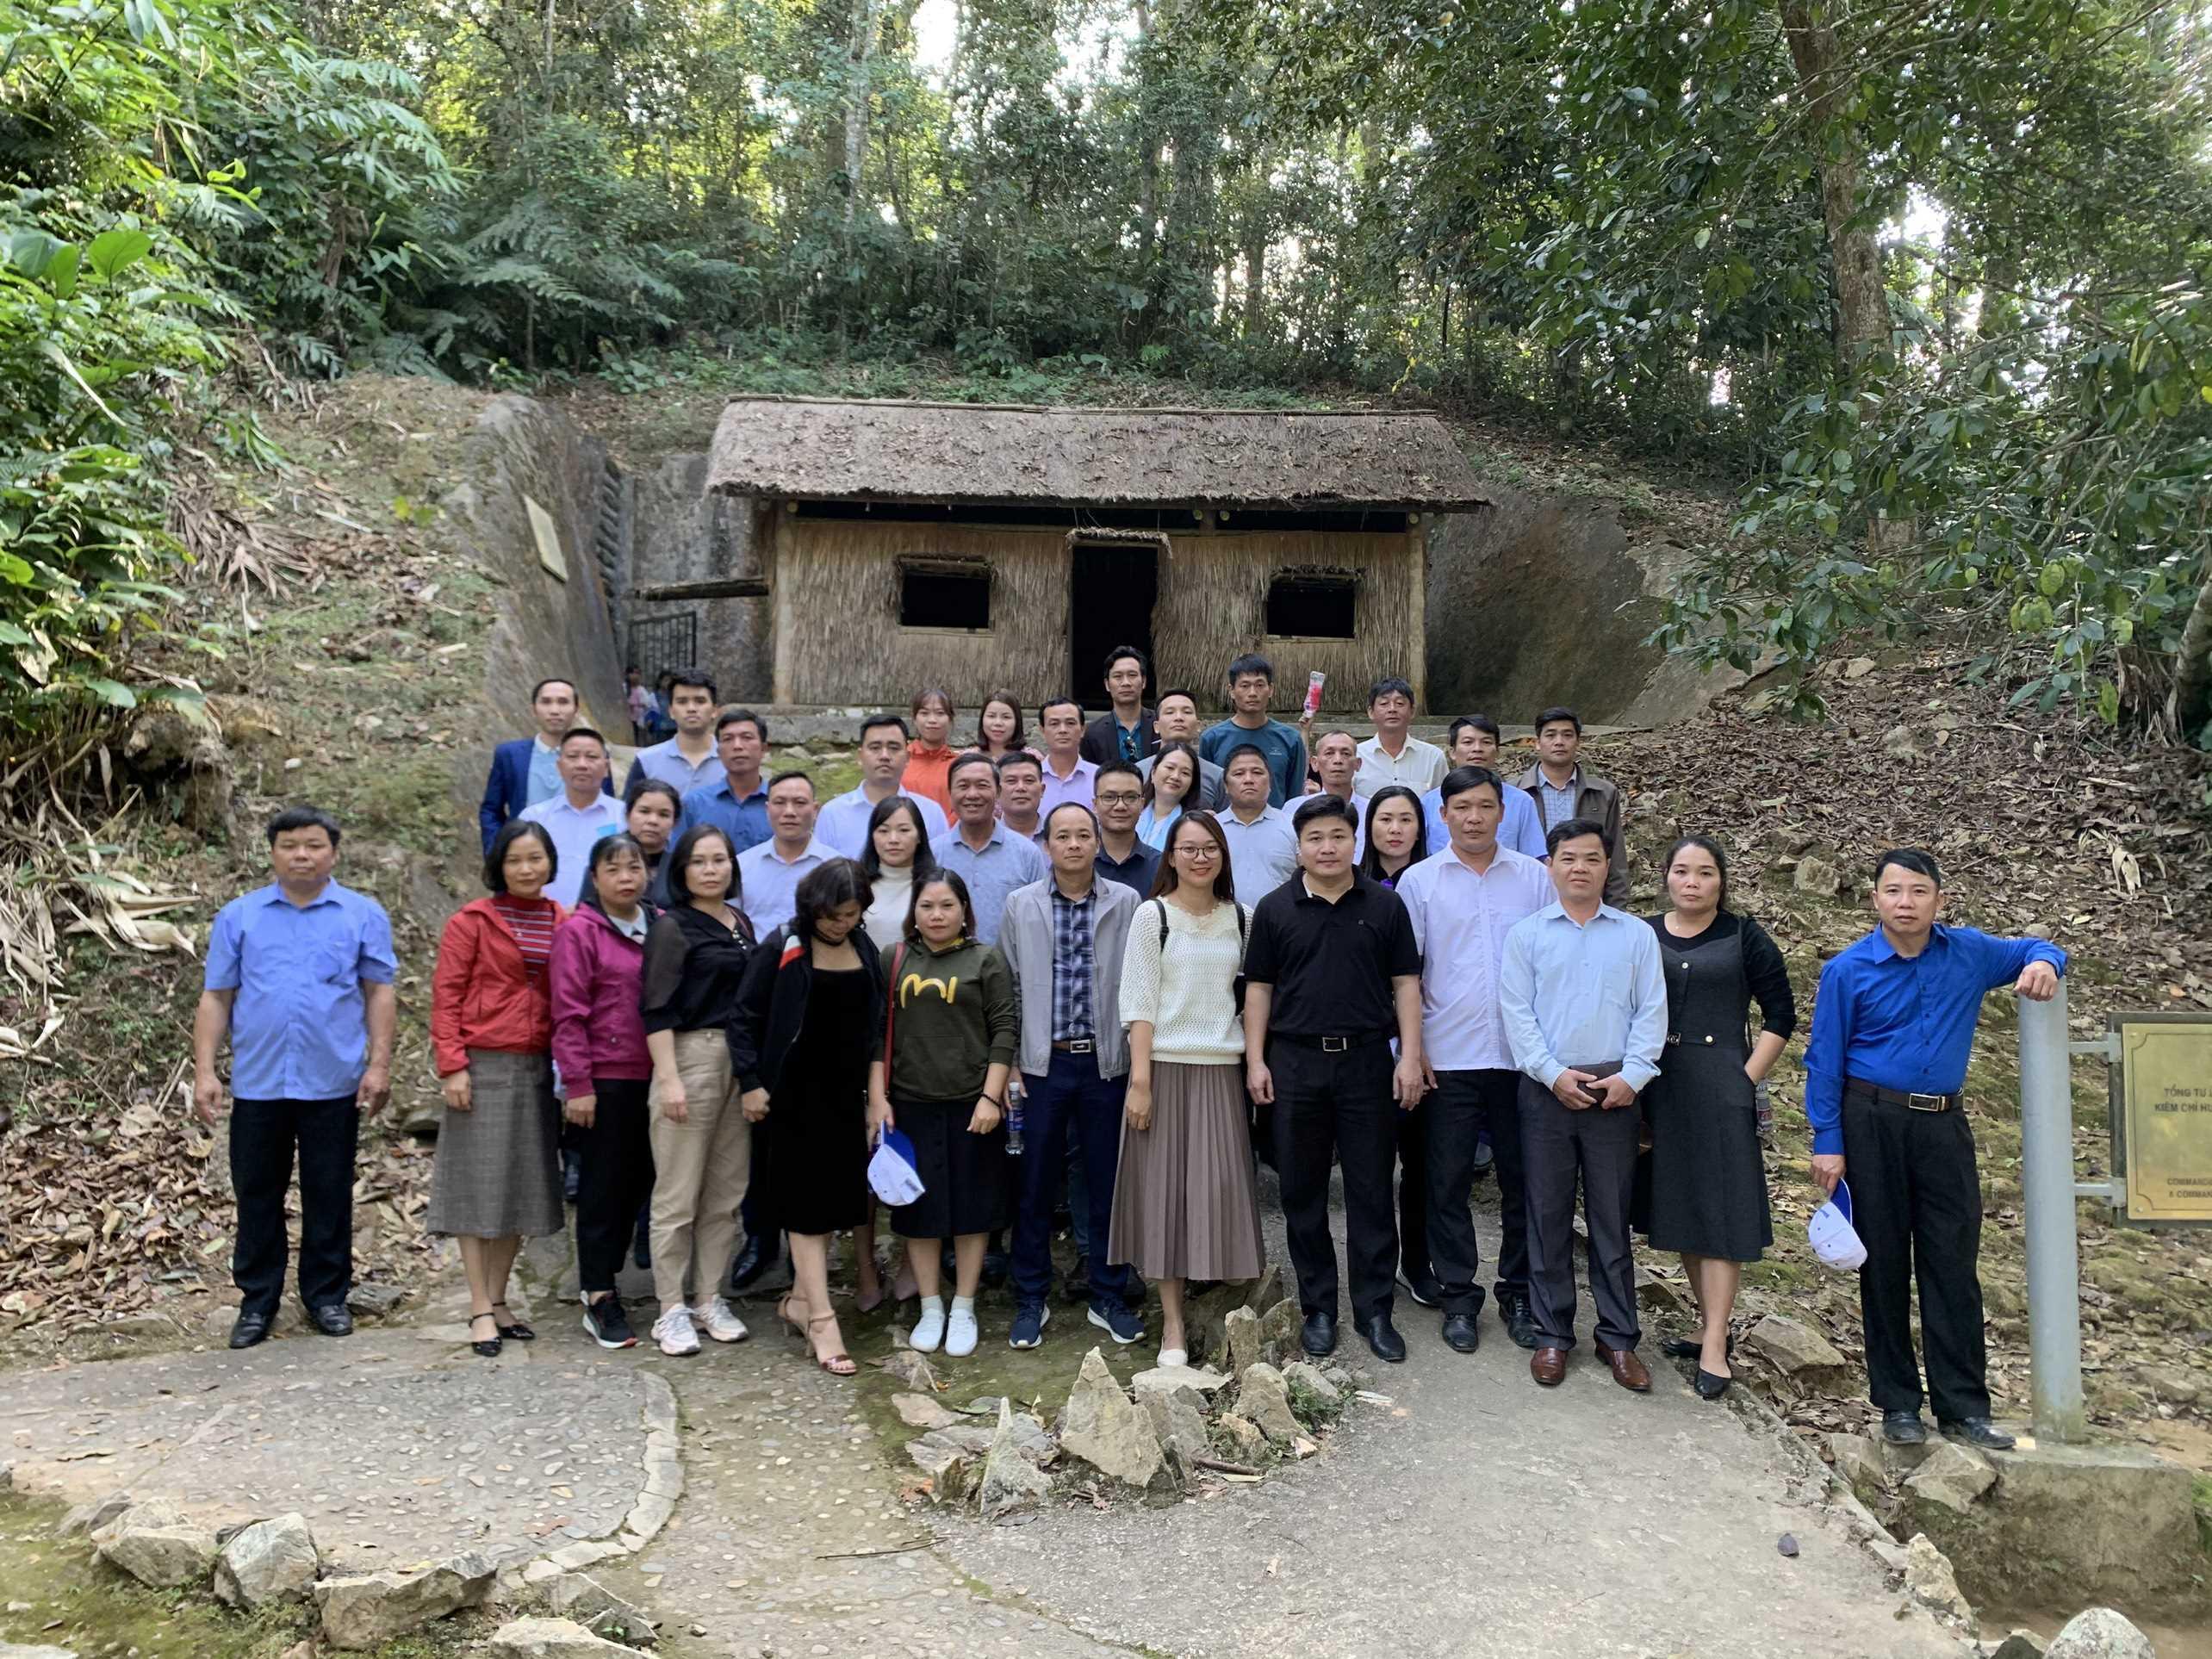
ở phía trước của ngôi nhà tranh có một nhóm người đang chụp ảnh